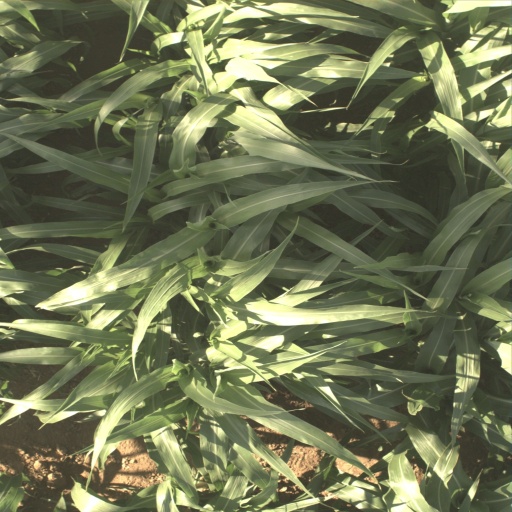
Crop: sorghum